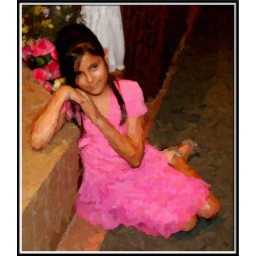
Girl in pink dress